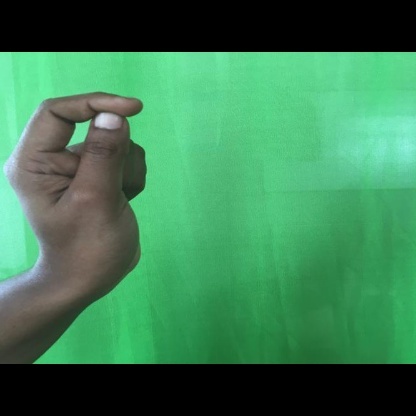
Mudra: Kapith